Bedouin

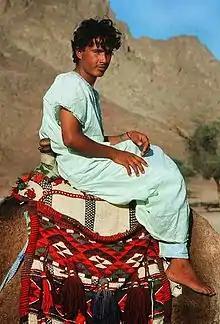
A Negev Bedouin man.

The Arabian Peninsula was one of the original homes of the Bedouin. From there, they started to spread out to surrounding deserts, forced out by the lack of water and food. According to tradition, Arabian Bedouin tribes are descendants of two groups: Qahtanis, also known as Yaman, who originate from the mountains of Southwestern Arabia, and claim descent from a semi-legendary ancestral figure, Qahtan (often linked to the biblical Joktan), and Adnanis, also known as Qays, who originate in North-Central Arabia and claimed descent from Adnan, a descendant of the Biblical Ishmael.